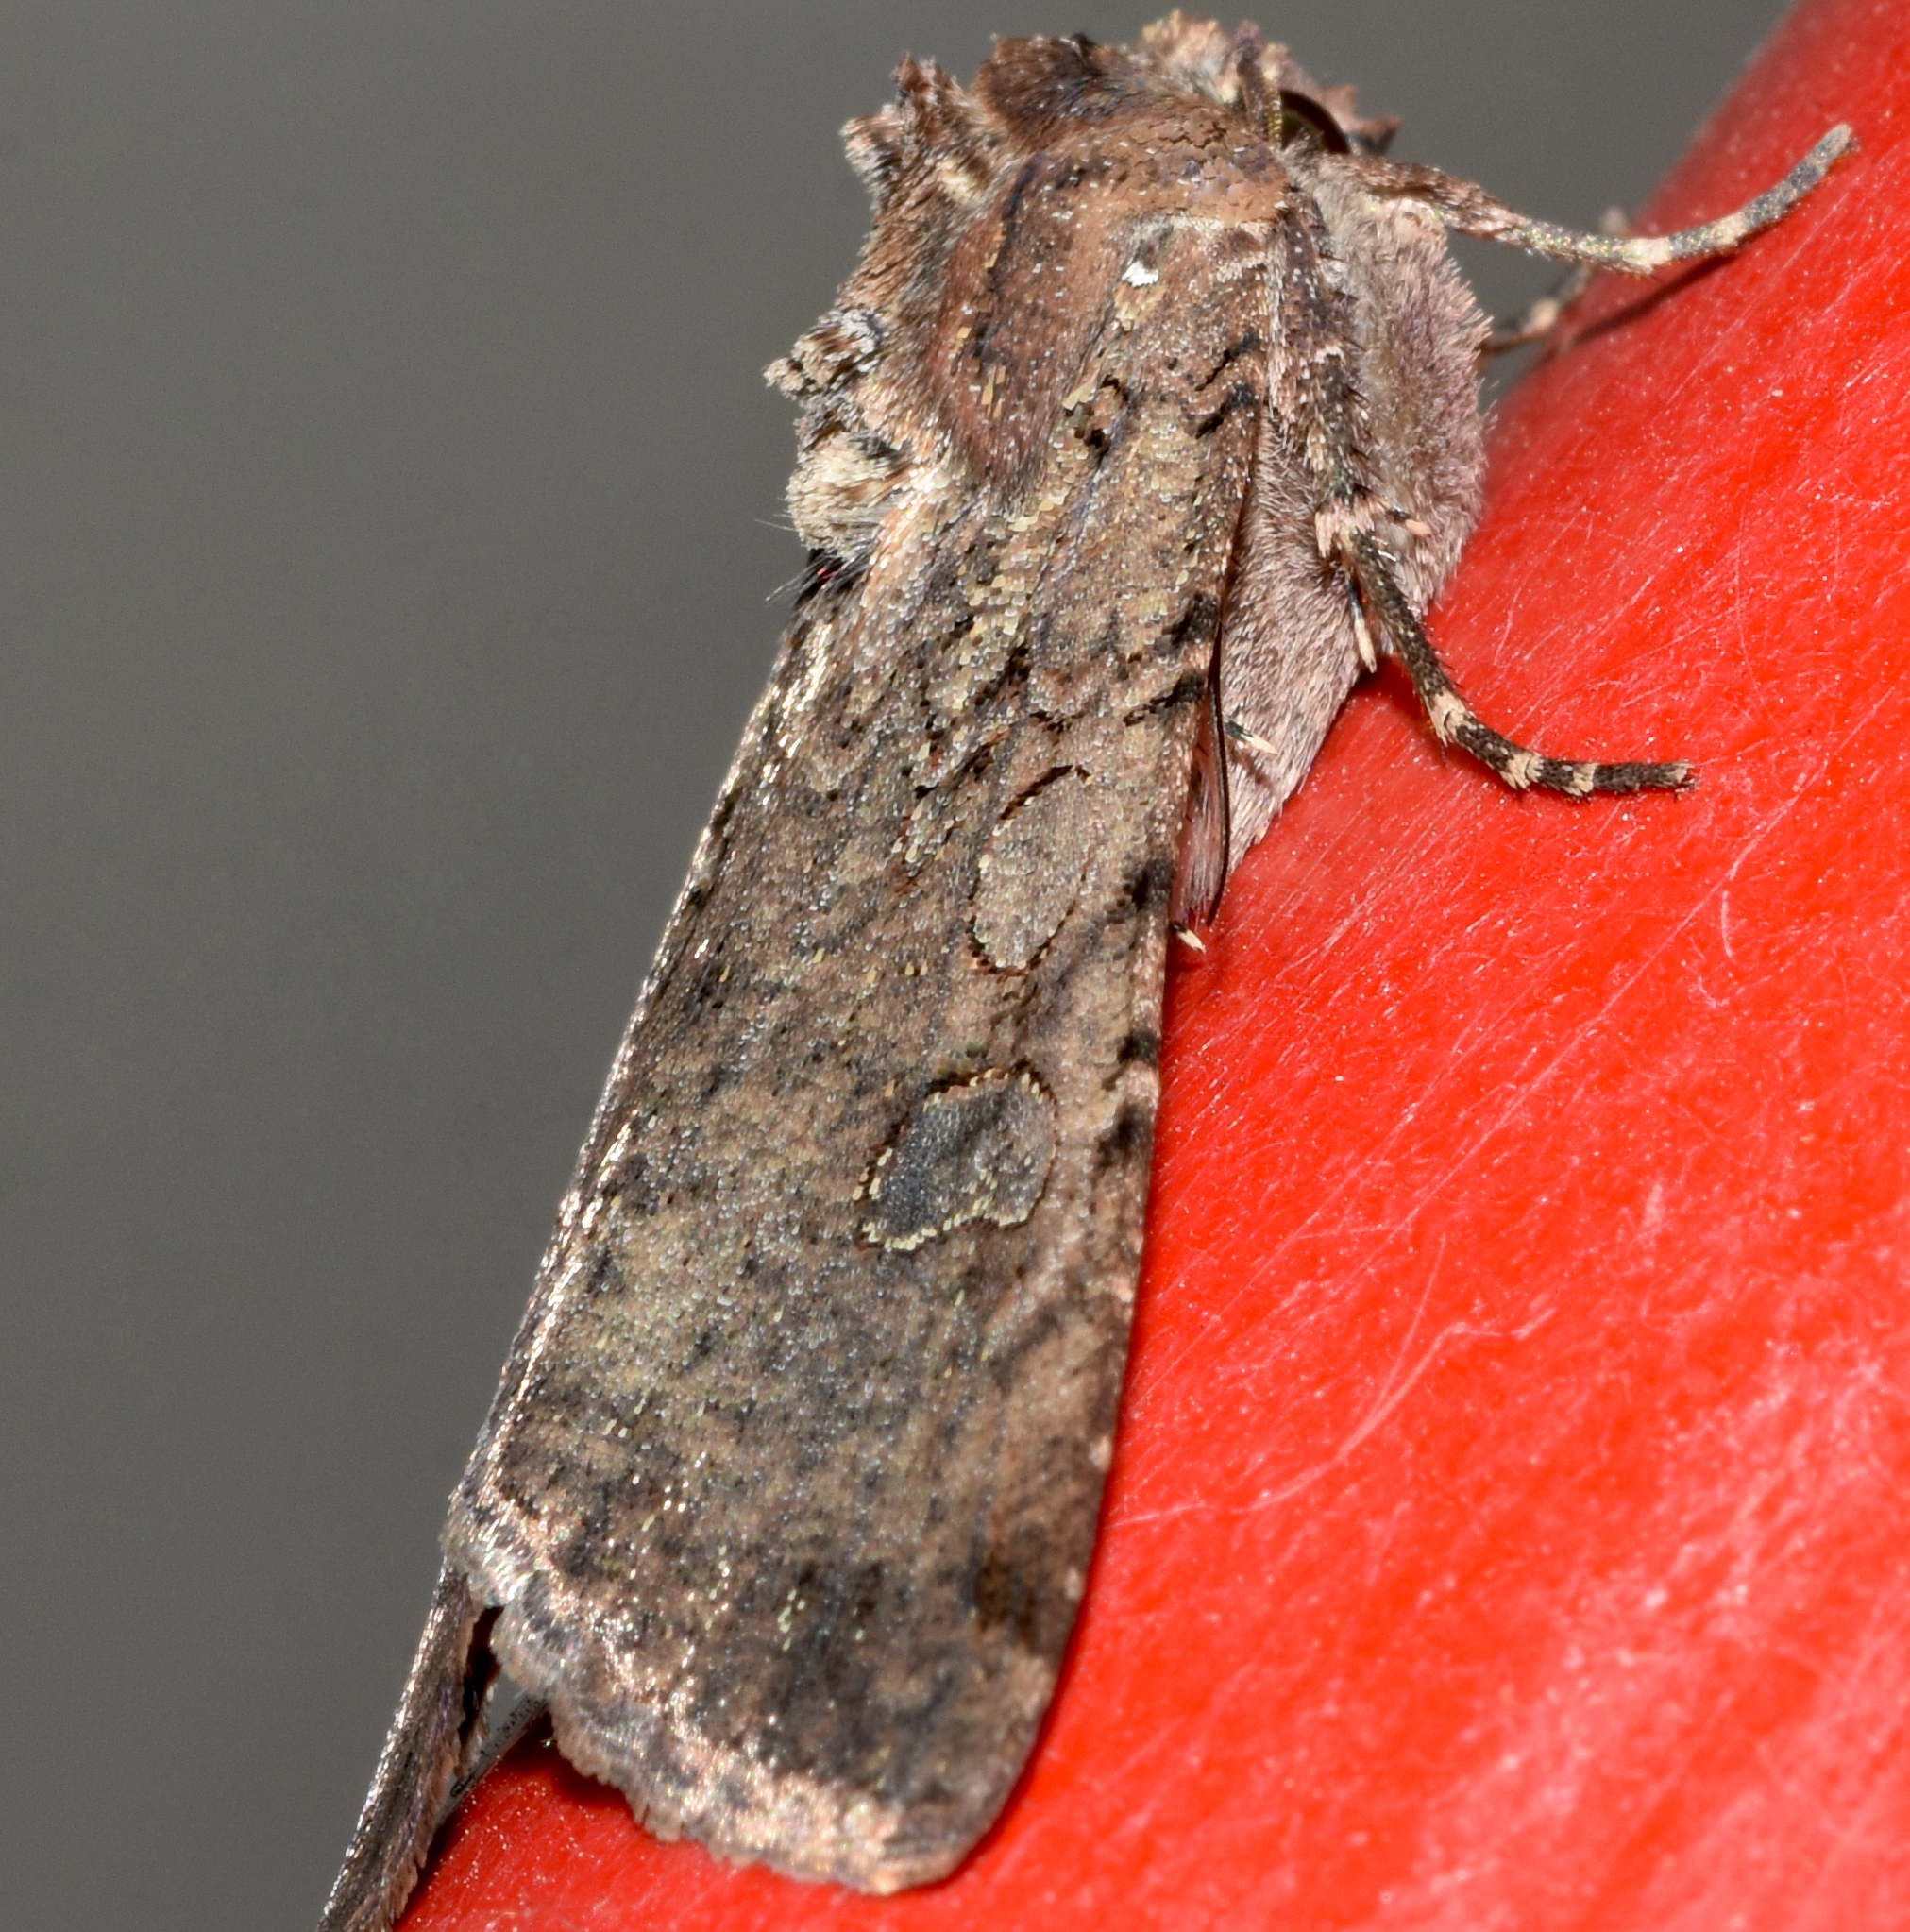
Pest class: cutworms